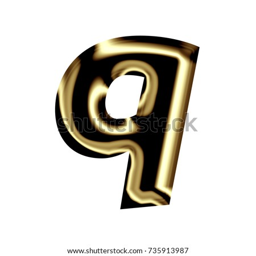
black gold shiny metallic lowercase or small letter q in a 3d illustration with a deep dark golden metal color and thick heavy basic bold font isolated on a white background with clipping path .